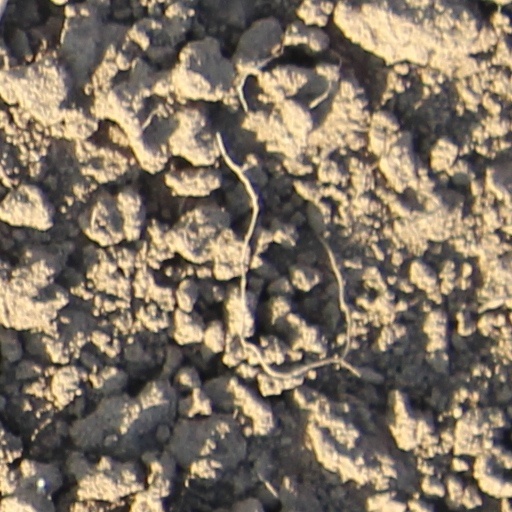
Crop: wheat